Berkåk Church

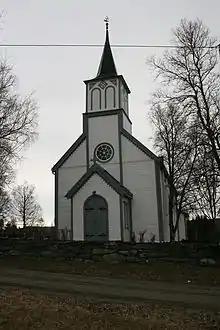
View of the church

Berkåk Church is a parish church of the Church of Norway in Rennebu Municipality in Trøndelag county, Norway. It is located in the village of Berkåk, just west of the European route E06 highway. It is the church for the Berkåk parish which is part of the Gauldal prosti (deanery) in the Diocese of Nidaros. The white, wooden, neo-Gothic church was built in a long church style in 1878 using plans drawn up by the architect Henrik Nissen. The church seats about 200 people.